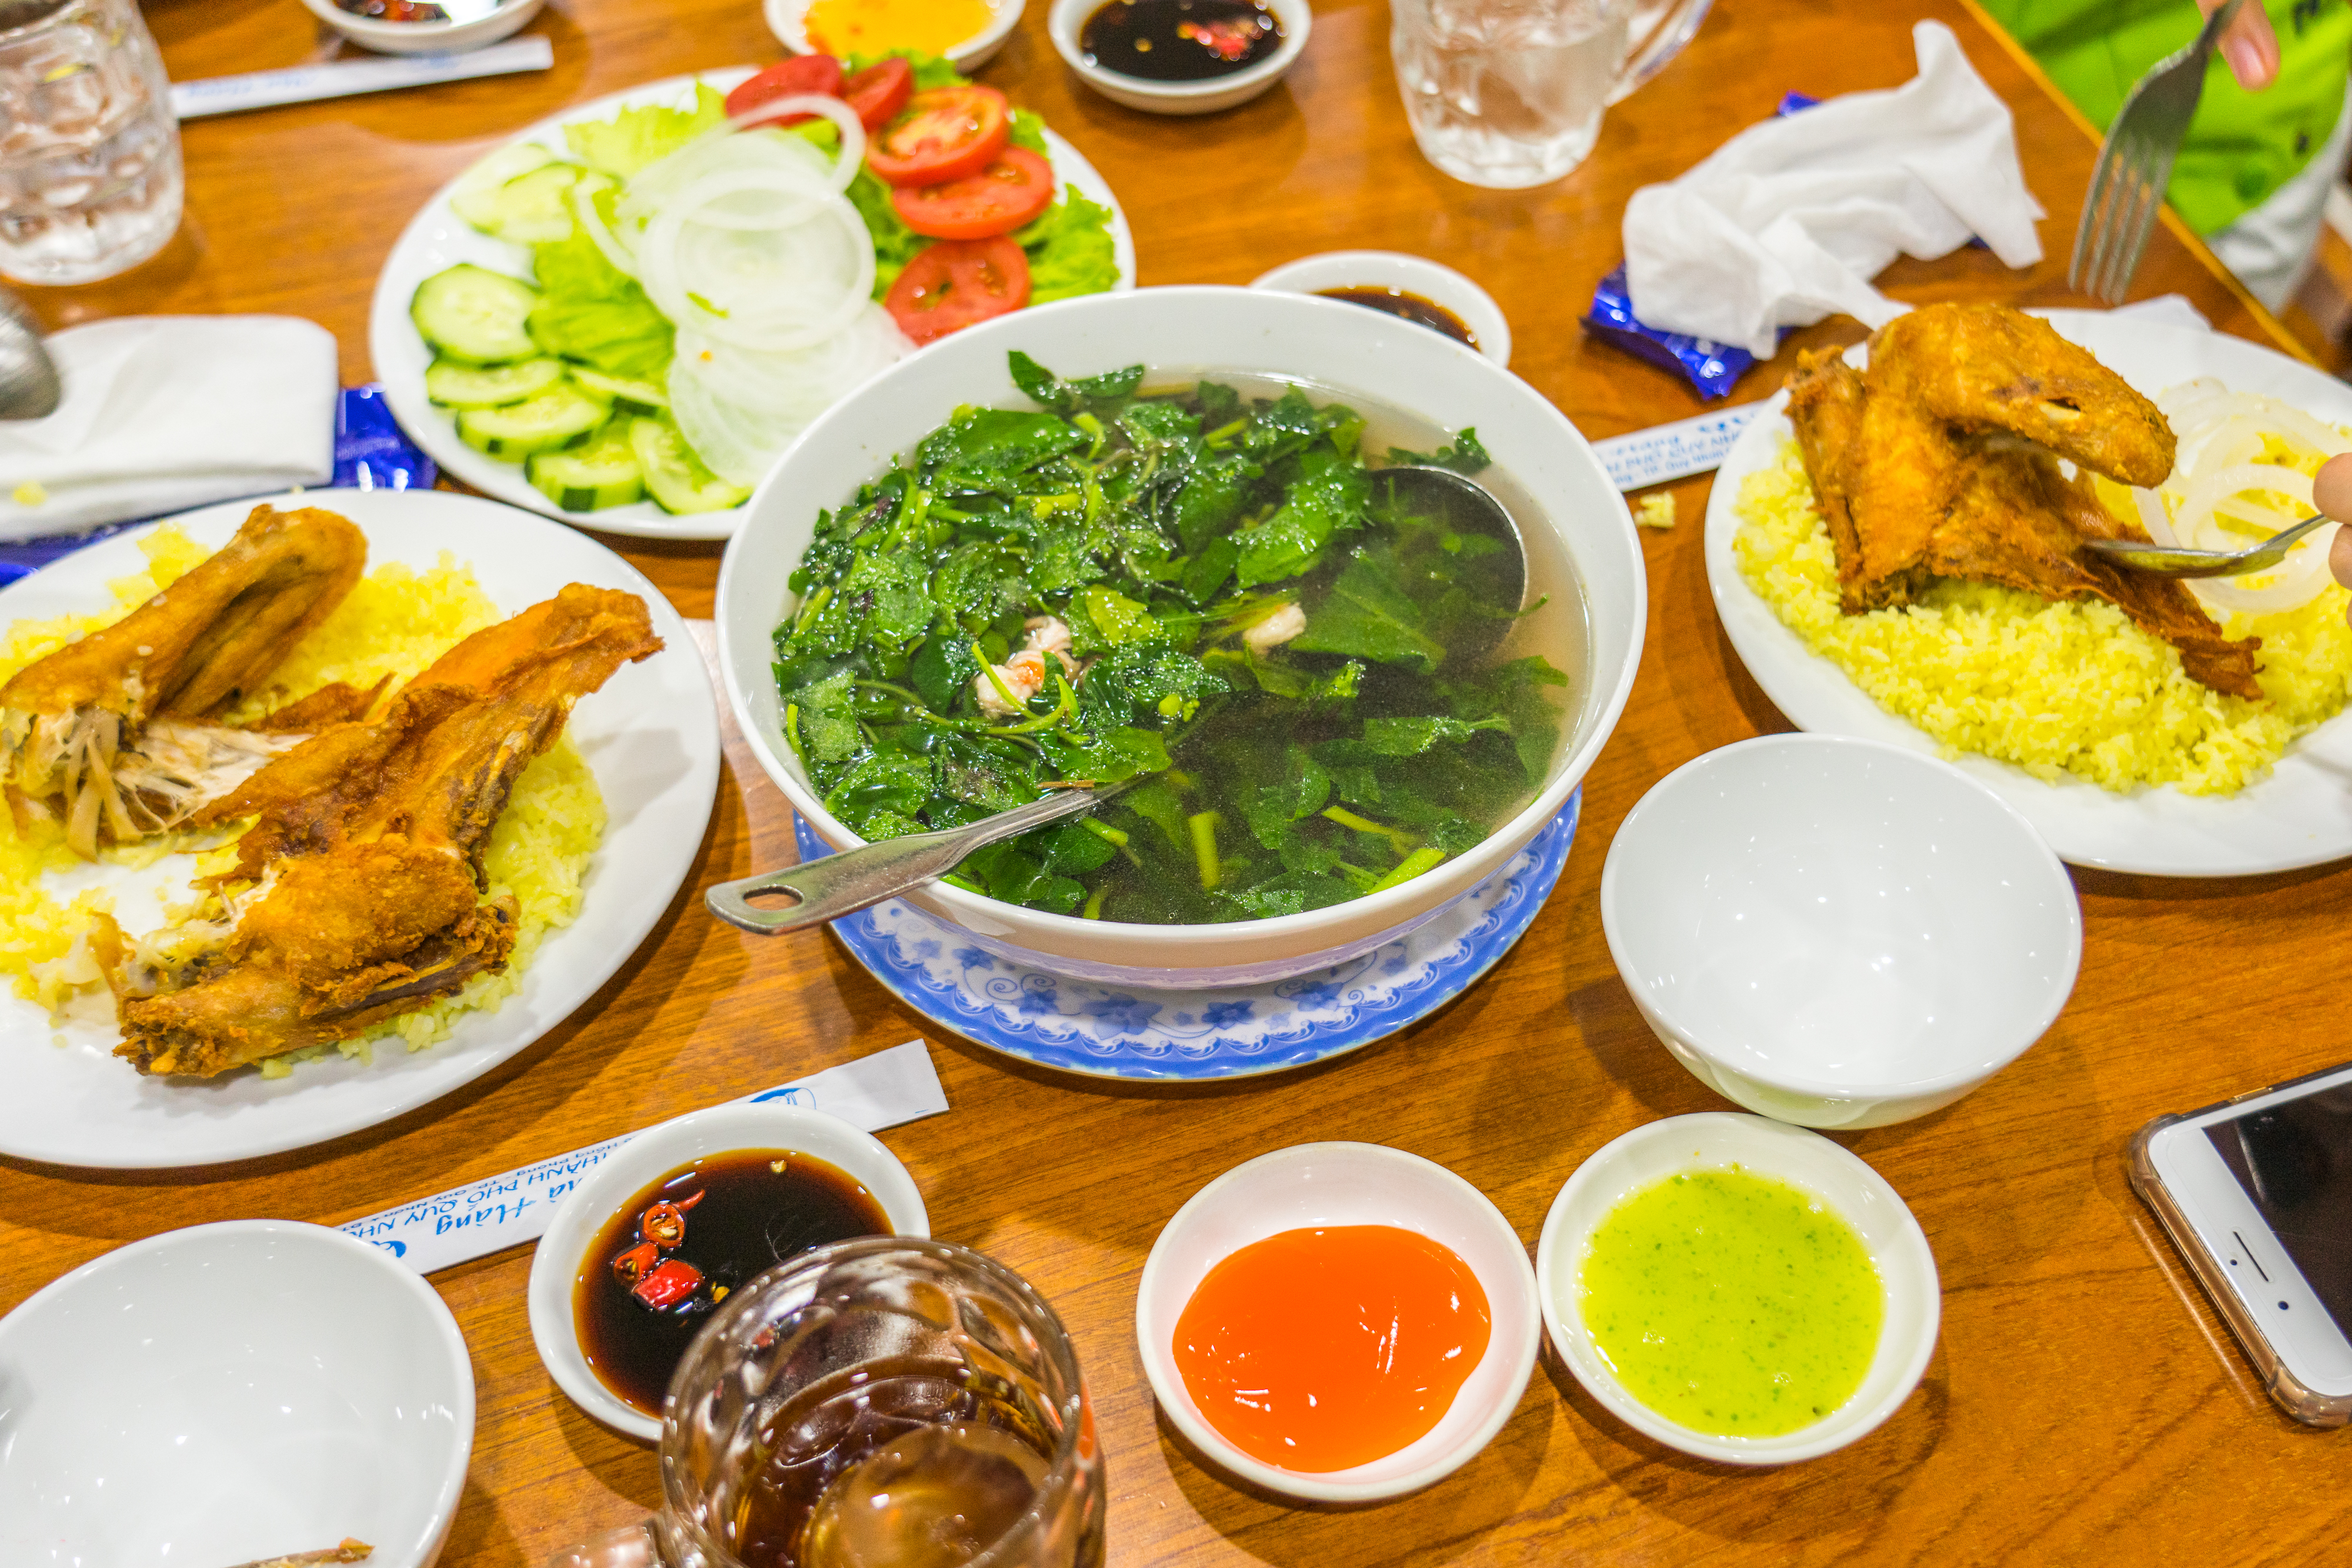
vietnam, food, vegetables, cuisine, dishware, meal, dish, tableware, ingredient, bowl, plate, table, leaf vegetable, serveware, garnish, produce, brunch, recipe, lunch, cooking, mixing bowl, dinner, supper, breakfast, fried food, seafood, condiment, platter, culinary art, side dish, hot sauce, portable communications device, delicacy, sauces, vegetable, mobile device, spoon, mobile phone, smartphone, la carte food, dinnerware set, salad, porcelain, vegetarian food, fast food, malaysian food, Korean royal court cuisine, Burmese food, Okazu, cruciferous vegetables, fish, laotian cuisine